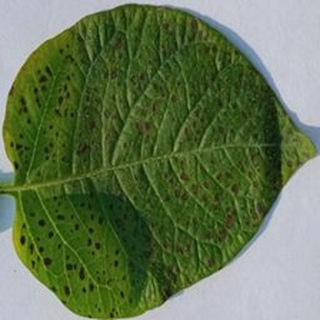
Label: potato_early_blight